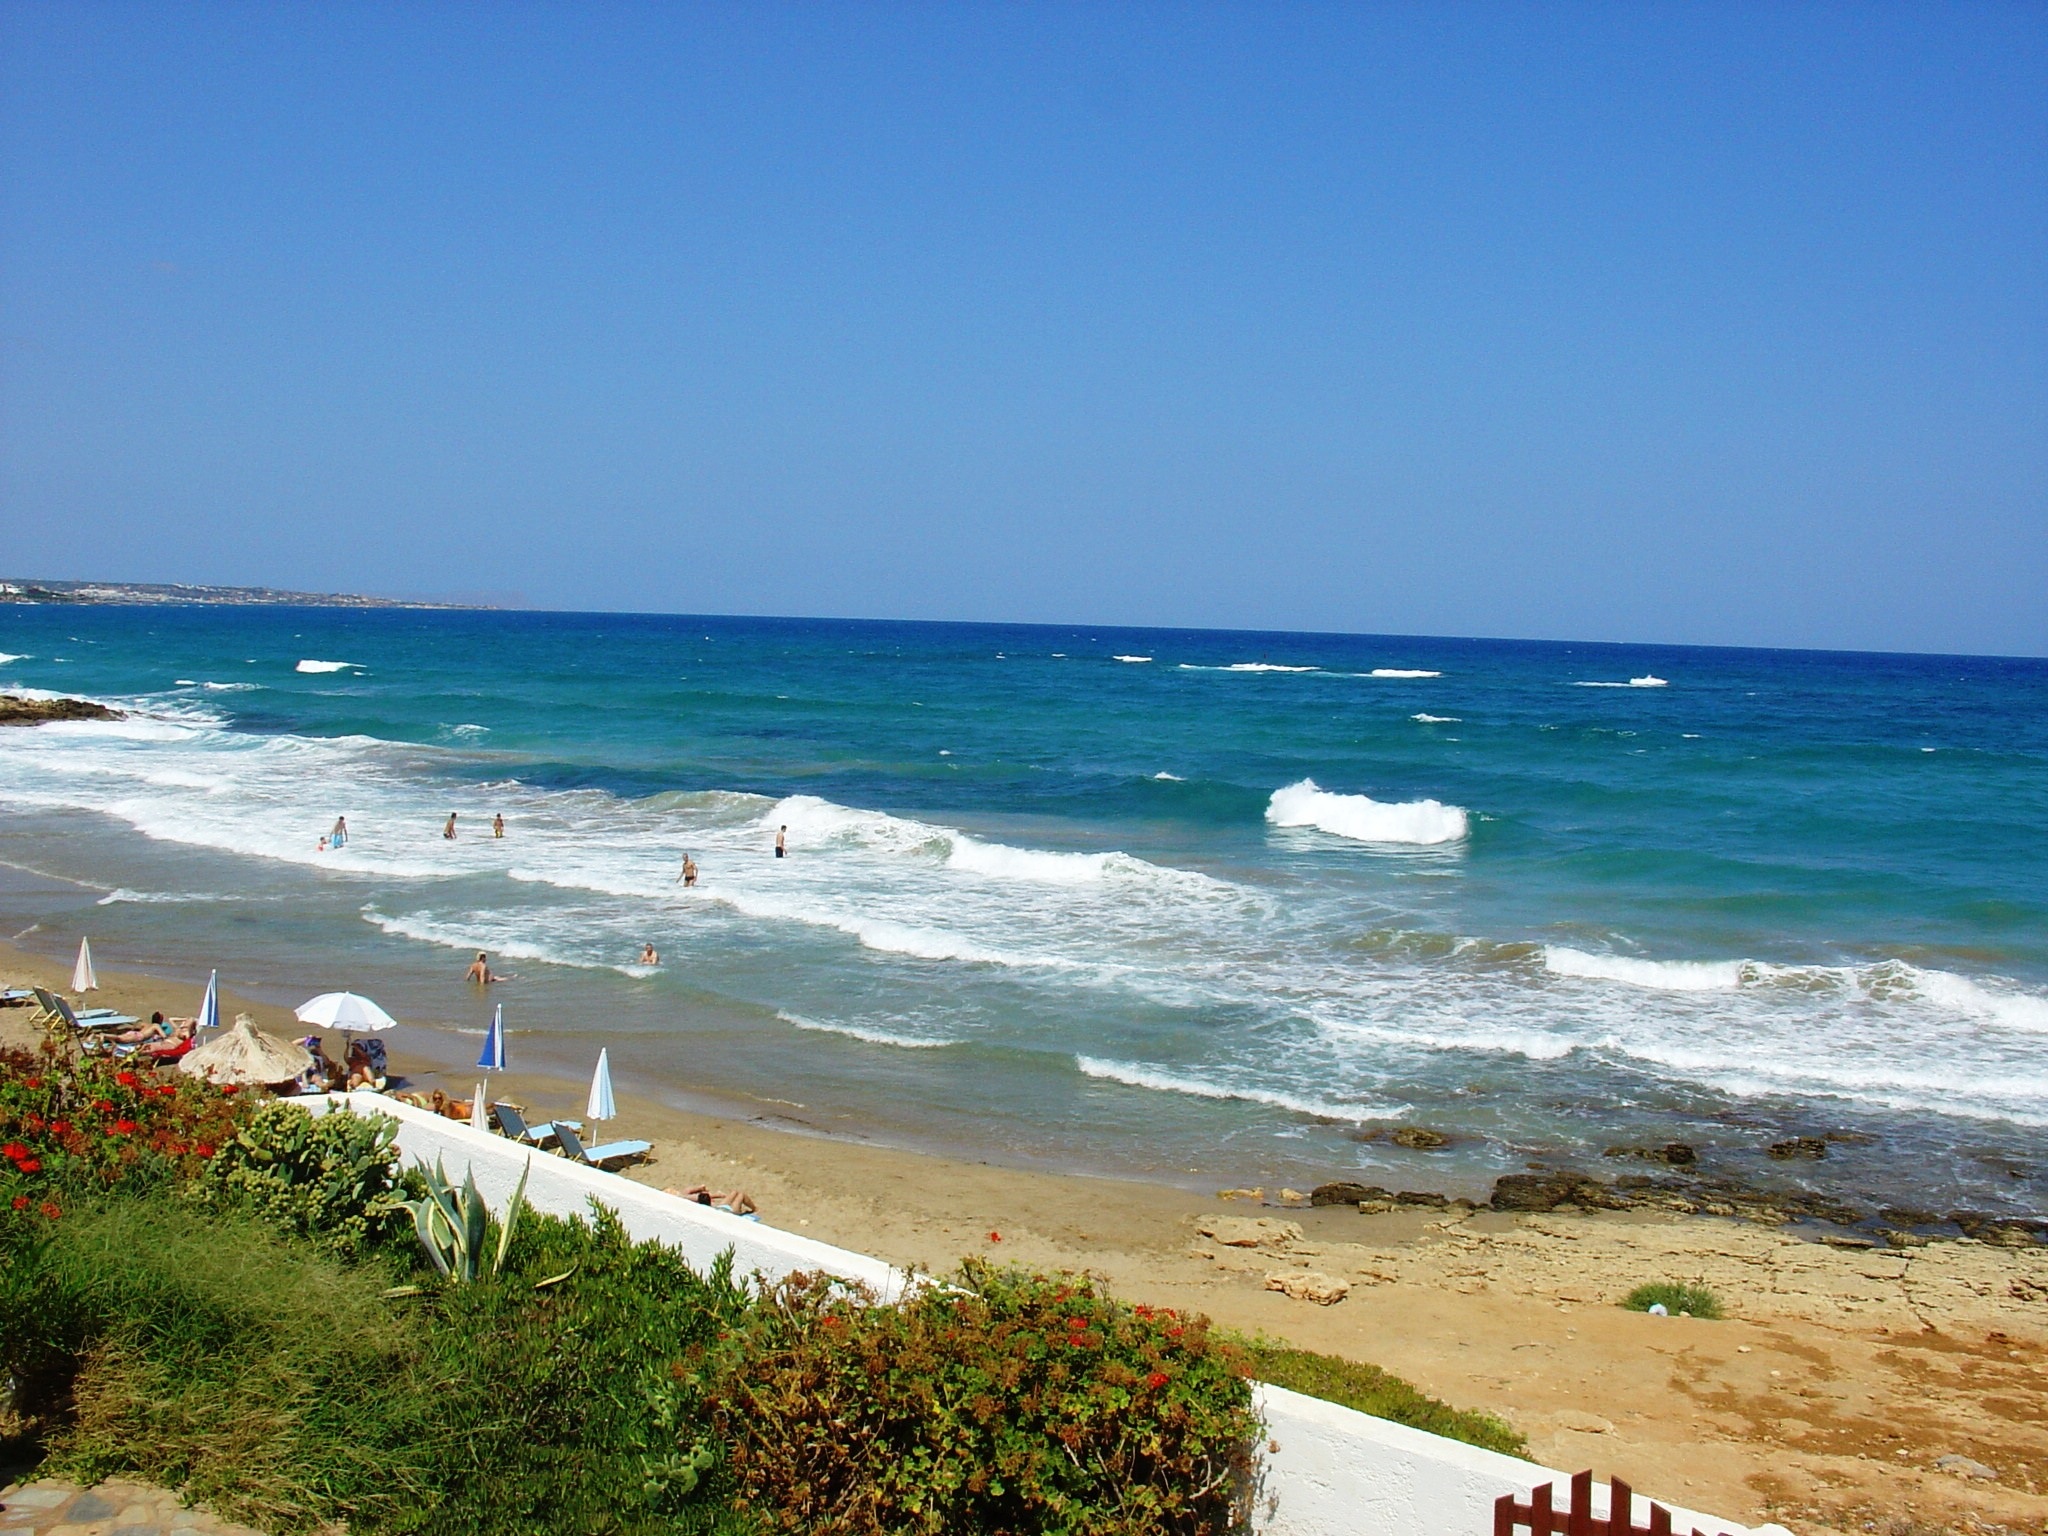
beach, landscape, sea, coast, water, sand, ocean, horizon, shore, wave, view, summer, vacation, cliff, cove, weather, holiday, bay, blue, terrain, body of water, holidays, greece, the sun, cape, crete, the stones, wind wave